Symondsbury

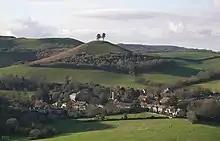
Colmer's Hill above the village

The main landmark in the village is the distinctive Colmer's Hill, a near-conical sandstone eminence topped by pine trees. It is highly visible from the main street in Bridport, and its significance extends back to around the 11th century. The hill takes its name from the "Colmer Tenement". The family were tenants of the Dukes of Somerset and Earls of Ilchester in the 17th and 18th centuries and the Rev. John Colmer was the rector from 1805–06.